Refrigerator car

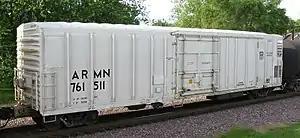
A modern refrigerator car. The mechanical refrigeration unit is housed behind the grill at the lower right, the car's "A" end.

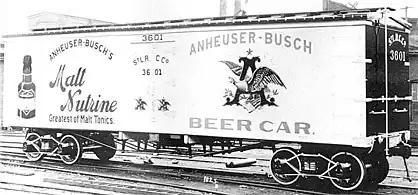
Anheuser-Busch was one of the first companies to transport beer nationwide using railroad refrigerator cars.

A refrigerator car (or "reefer") is a refrigerated boxcar (U.S.), a piece of railroad rolling stock designed to carry perishable freight at specific temperatures. Refrigerator cars differ from simple insulated boxcars and ventilated boxcars (commonly used for transporting fruit), neither of which are fitted with cooling apparatus. Reefers can be ice-cooled, come equipped with any one of a variety of mechanical refrigeration systems, or use carbon dioxide (as dry ice) or liquid nitrogen as a cooling agent. Milk cars (and other types of "express" reefers) may or may not include a cooling system, but are equipped with high-speed trucks and other modifications that allow them to travel with passenger trains.